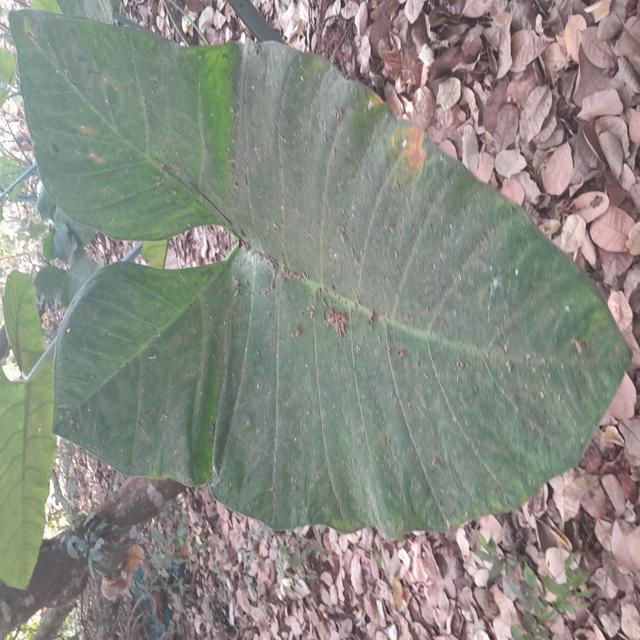
Label: Early_Blight